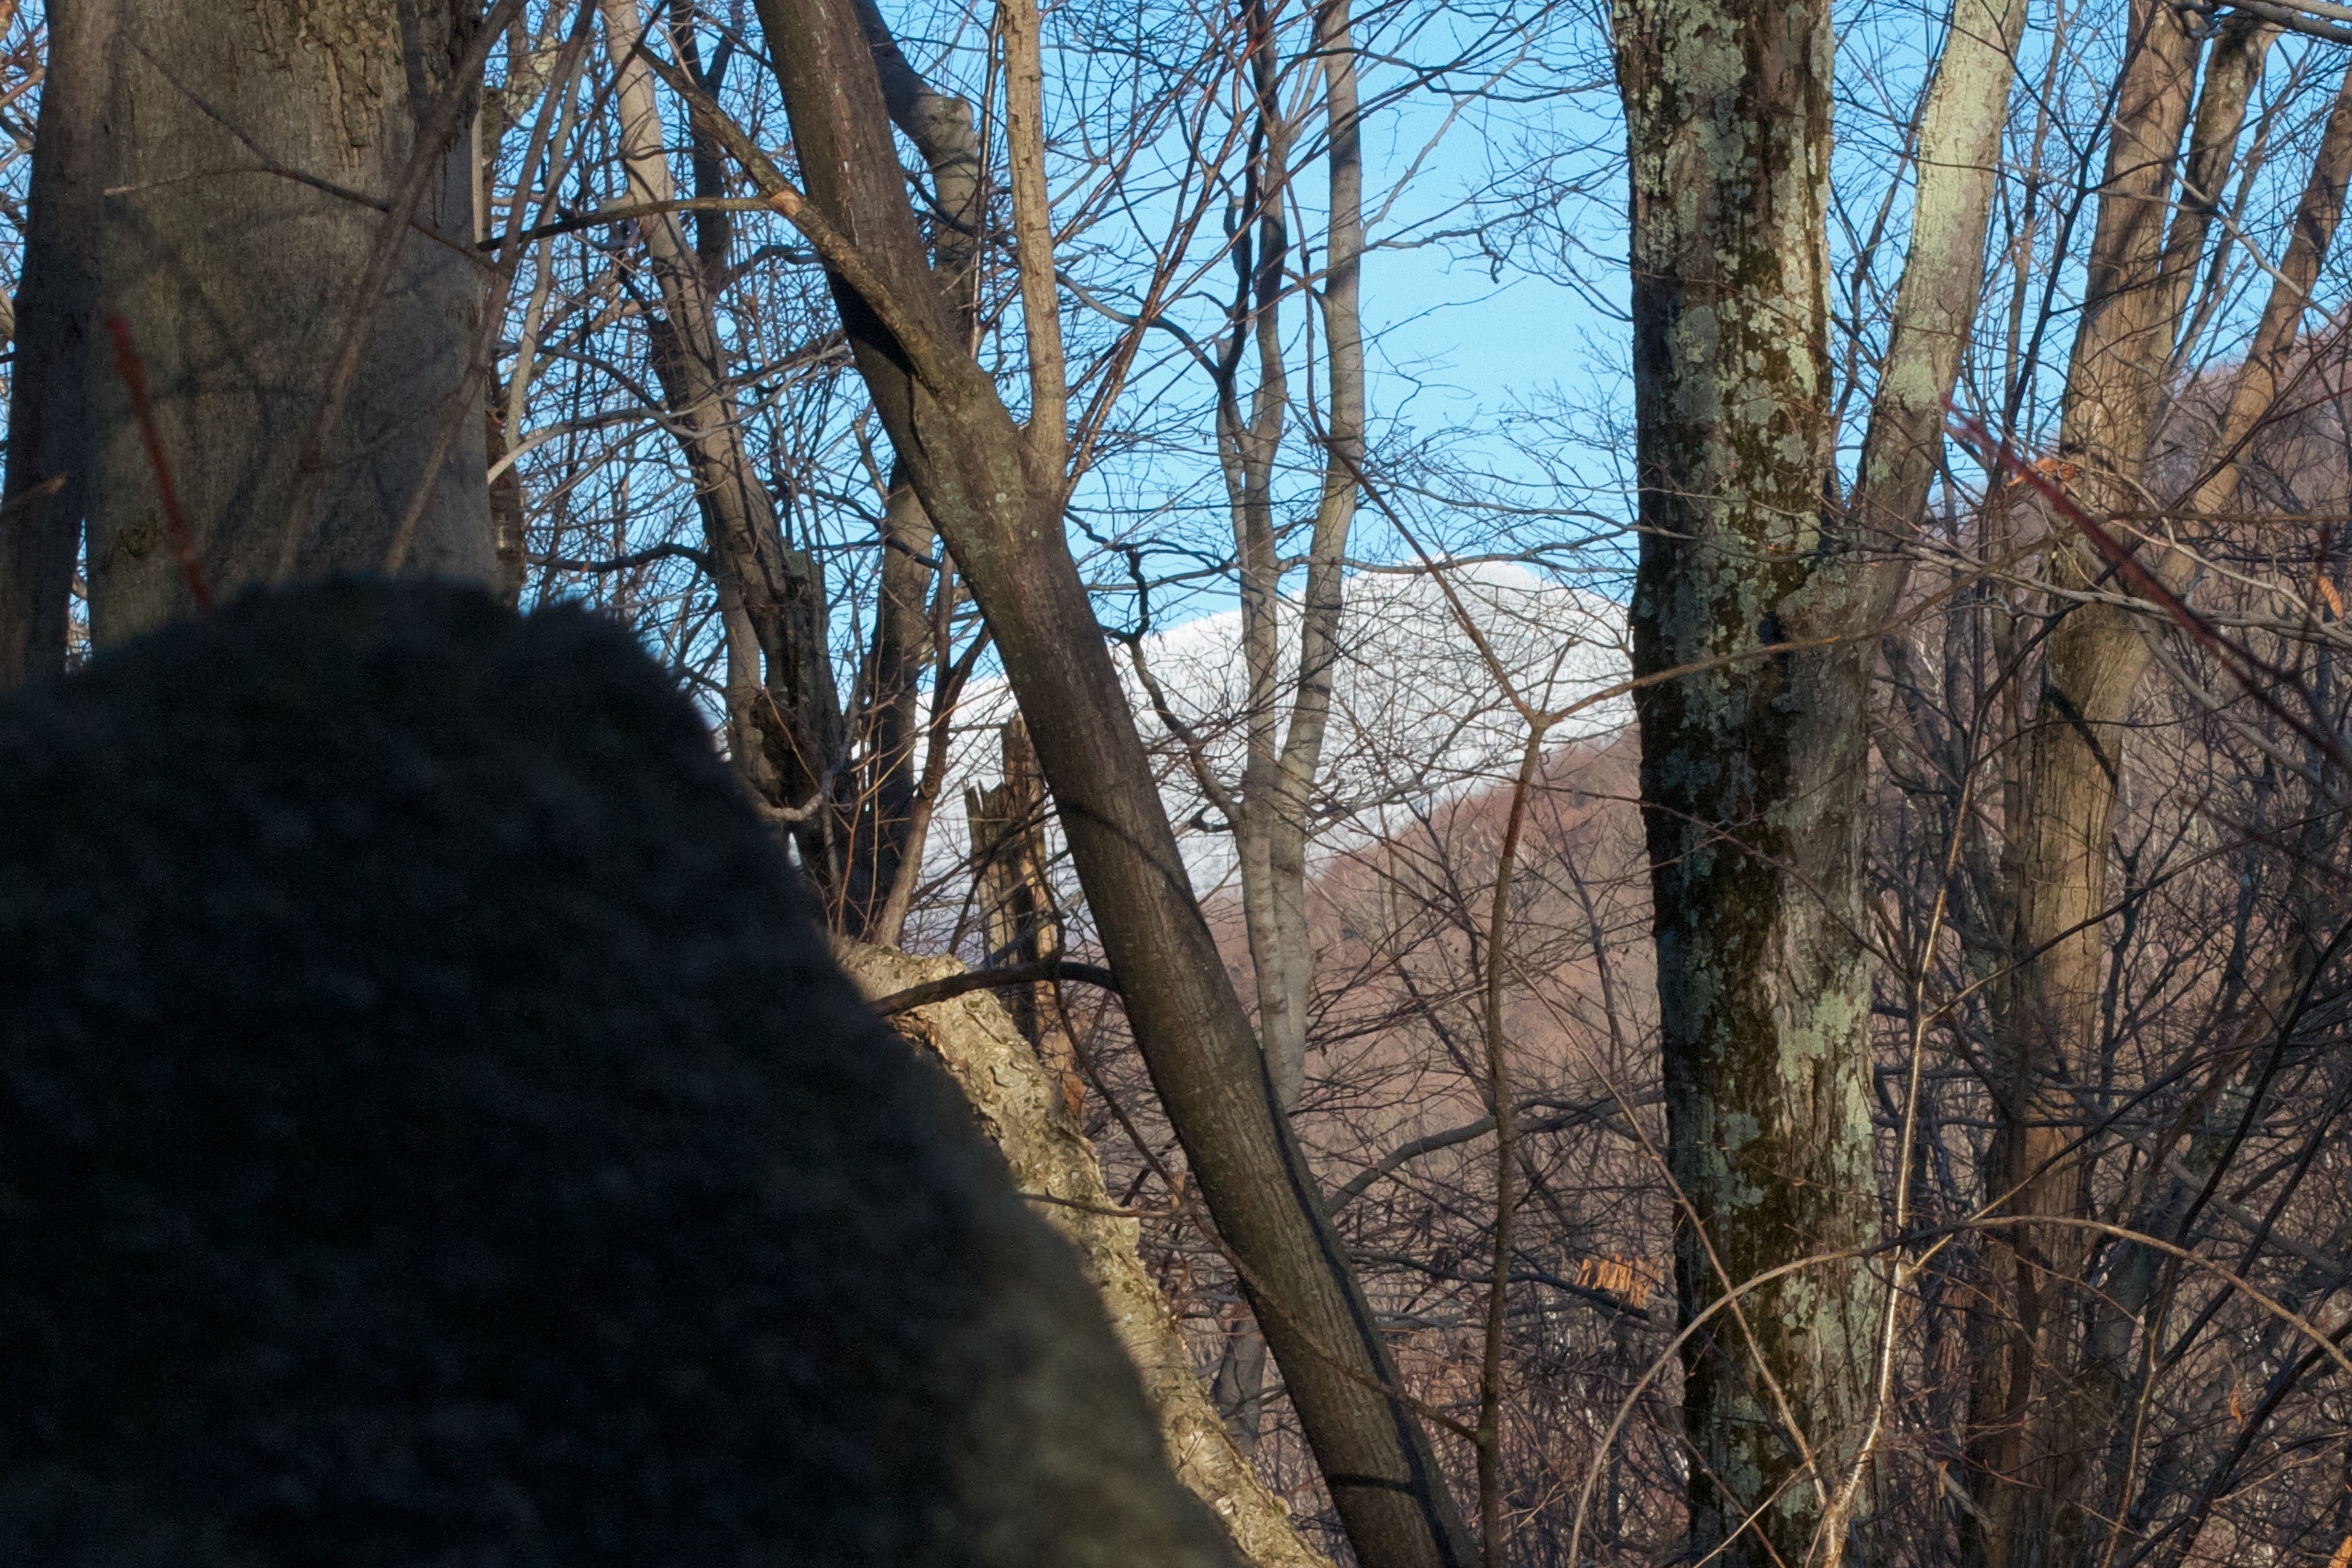
tree, nature, forest, rock, wilderness, branch, winter, plant, trail, sunlight, leaf, autumn, season, woodland, habitat, natural environment, woody plant